Jozias van Aartsen

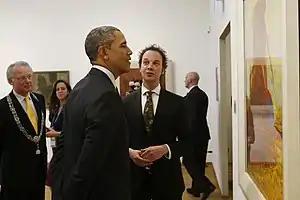
Mayor of the Hague Jozias van Aartsen, Director Benno Tempel and President of the United States Barack Obama during a visit at the Gemeentemuseum Den Haag on 25 March 2014.

When Hans Wiegel became party leader, in 1971, Van Aartsen was asked to work for Wiegel as employee of the party in the House of Representatives. In 1974 he became director-general of the Telders Foundation, the scientific institute of the People's Party for Freedom and Democracy. Van Aartsen worked as a political consultant for the People's Party for Freedom and Democracy from July 1970 until August 1974 and as the director of the Telders Foundation think tank from August 1974 until February 1979. Van Aartsen worked as a civil servant for the Ministry of the Interior from February 1979 until August 1994 as Deputy Director-General of the department for Administrative Affairs from February 1979 until April 1981 and as Director-General of the department for Administrative Affairs from April 1981 until July 1983 and as Deputy Secretary-General of the Ministry of the Interior from July 1983 until January 1985 and as Secretary-General of the Ministry of the Interior from January 1985 until August 1994.